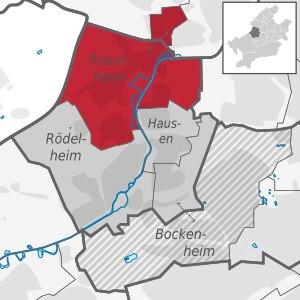
Francfort-Praunheim est un quartier de Francfort-sur-le-Main.